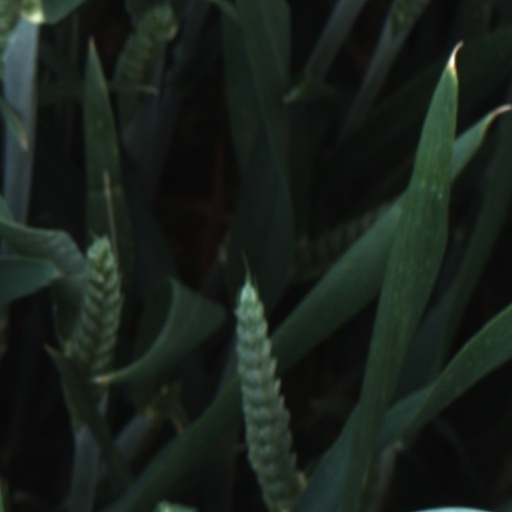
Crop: wheat